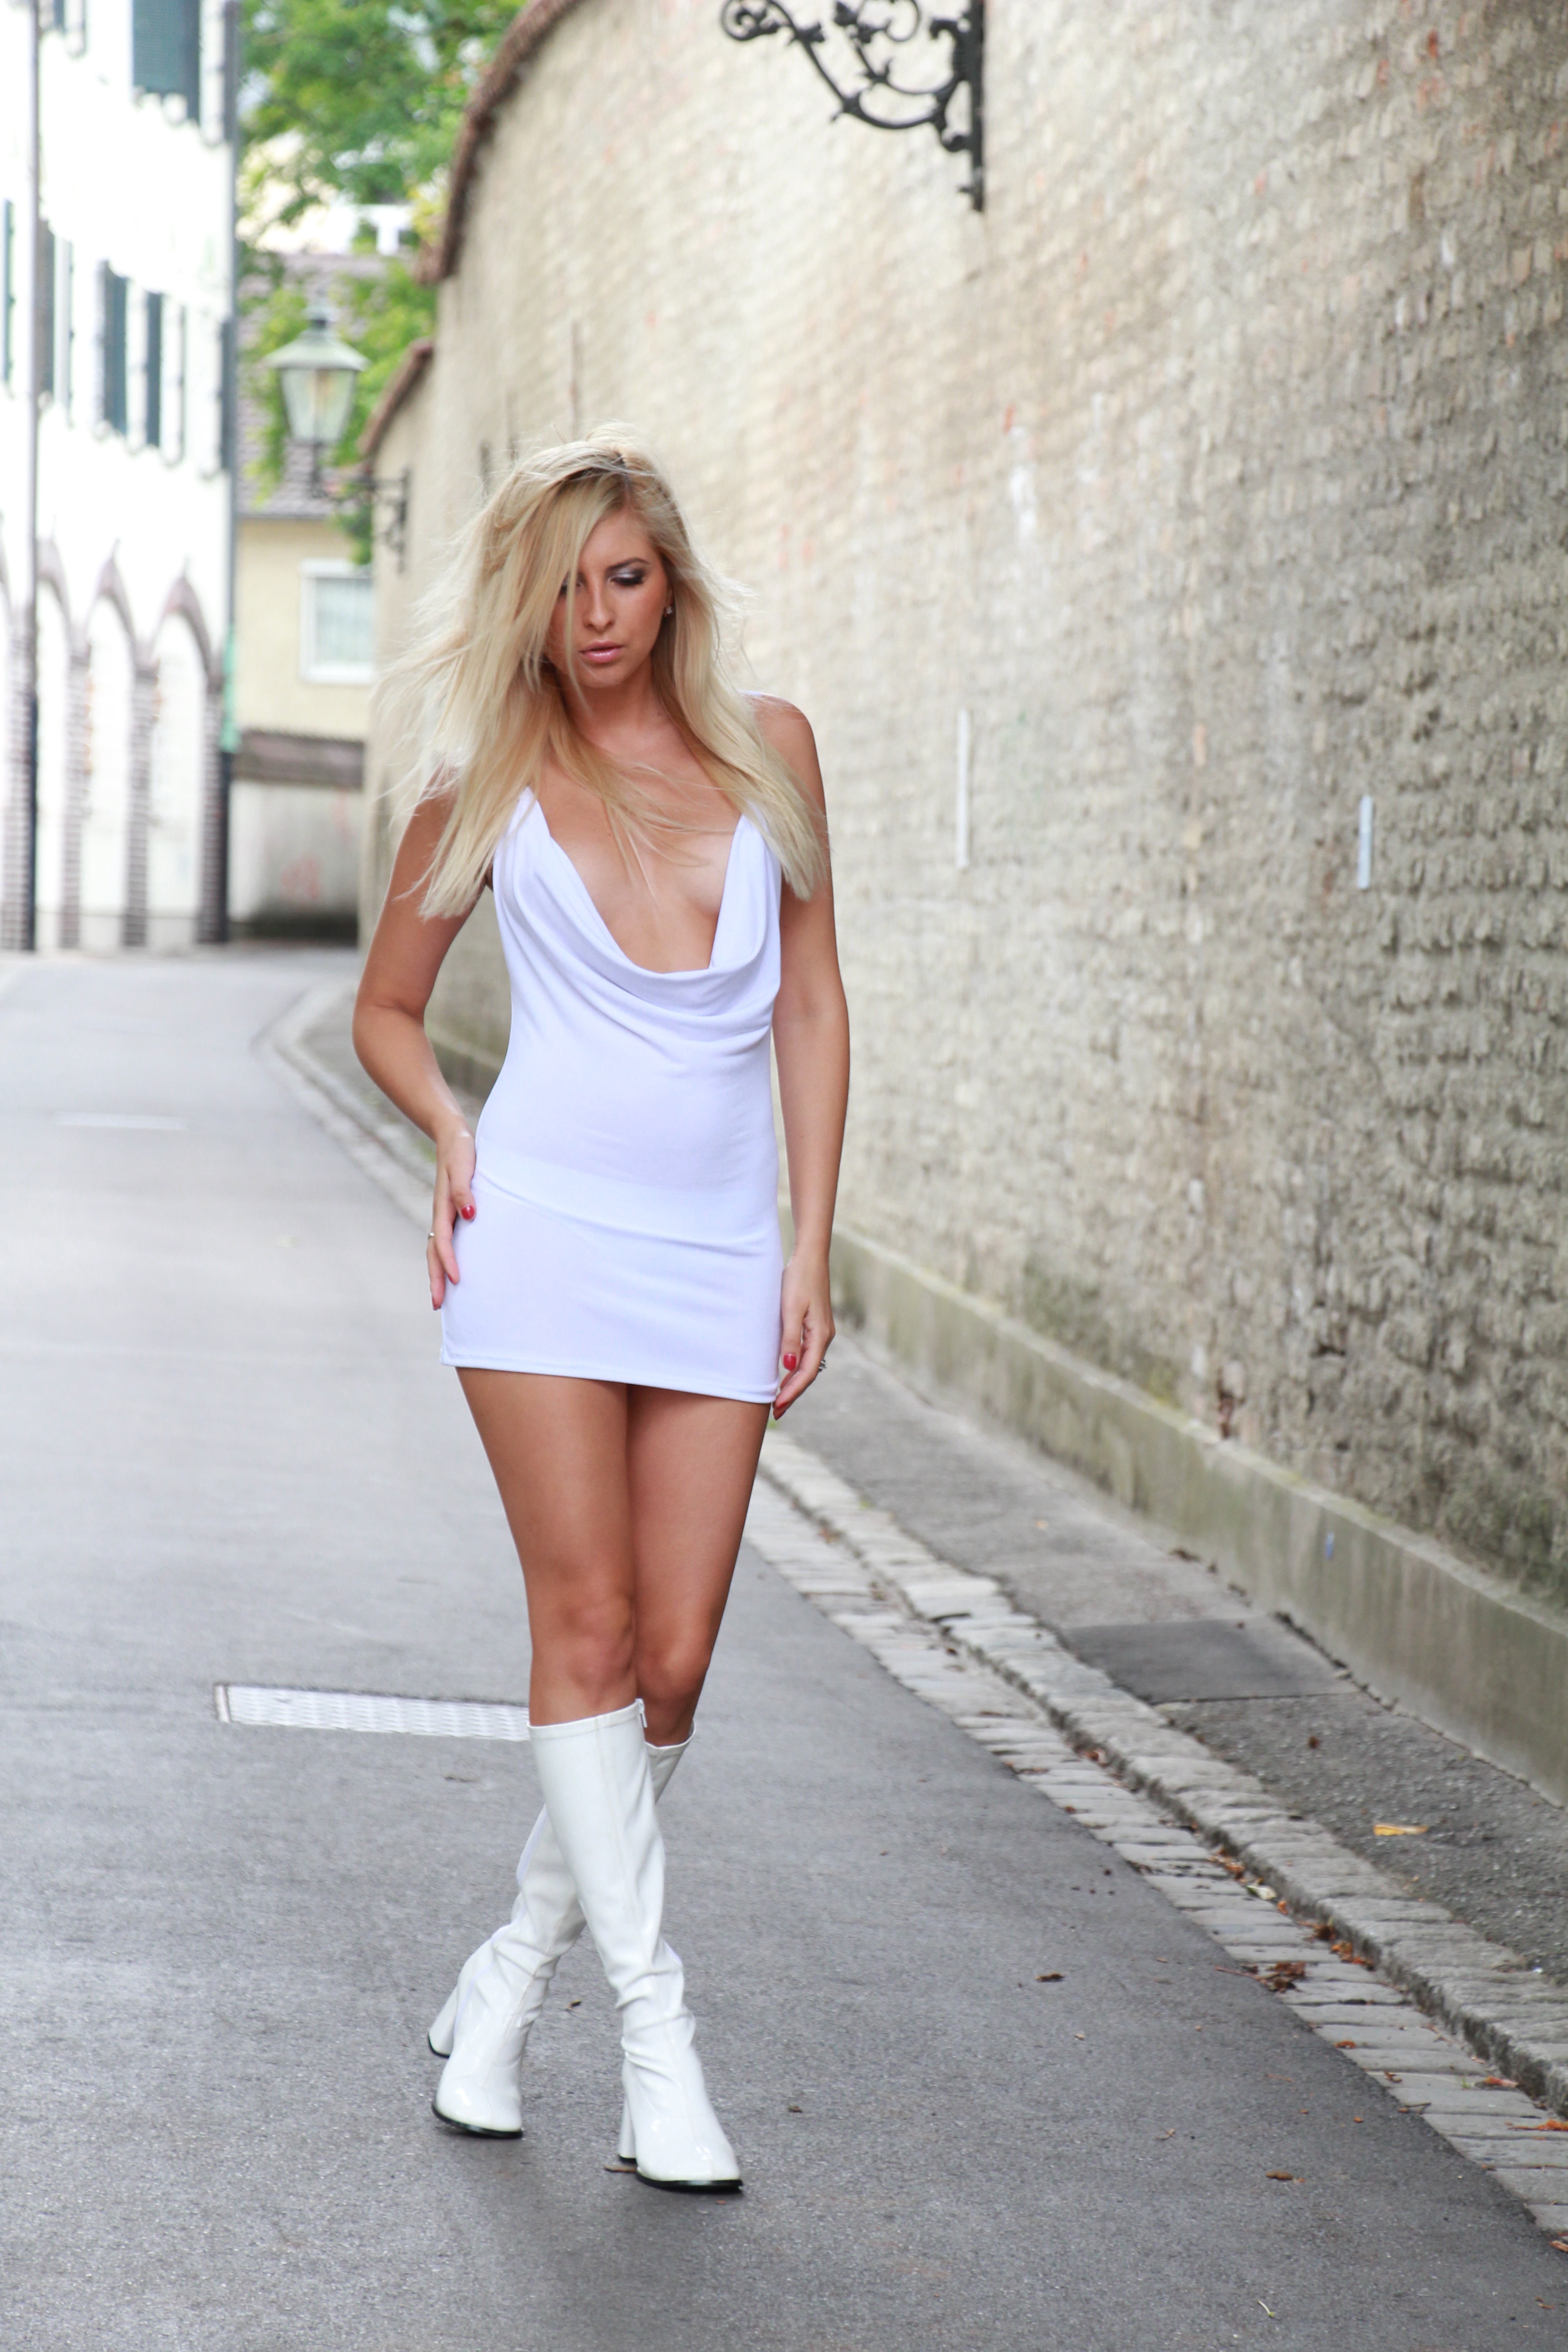
shoe, girl, white, alley, wall, leg, model, young, spring, fashion, clothing, pink, human body, dress, boots, footwear, beauty, sexy, blond, pretty, slim, photo shoot, chic, mini dress, fotomodel, supermodel